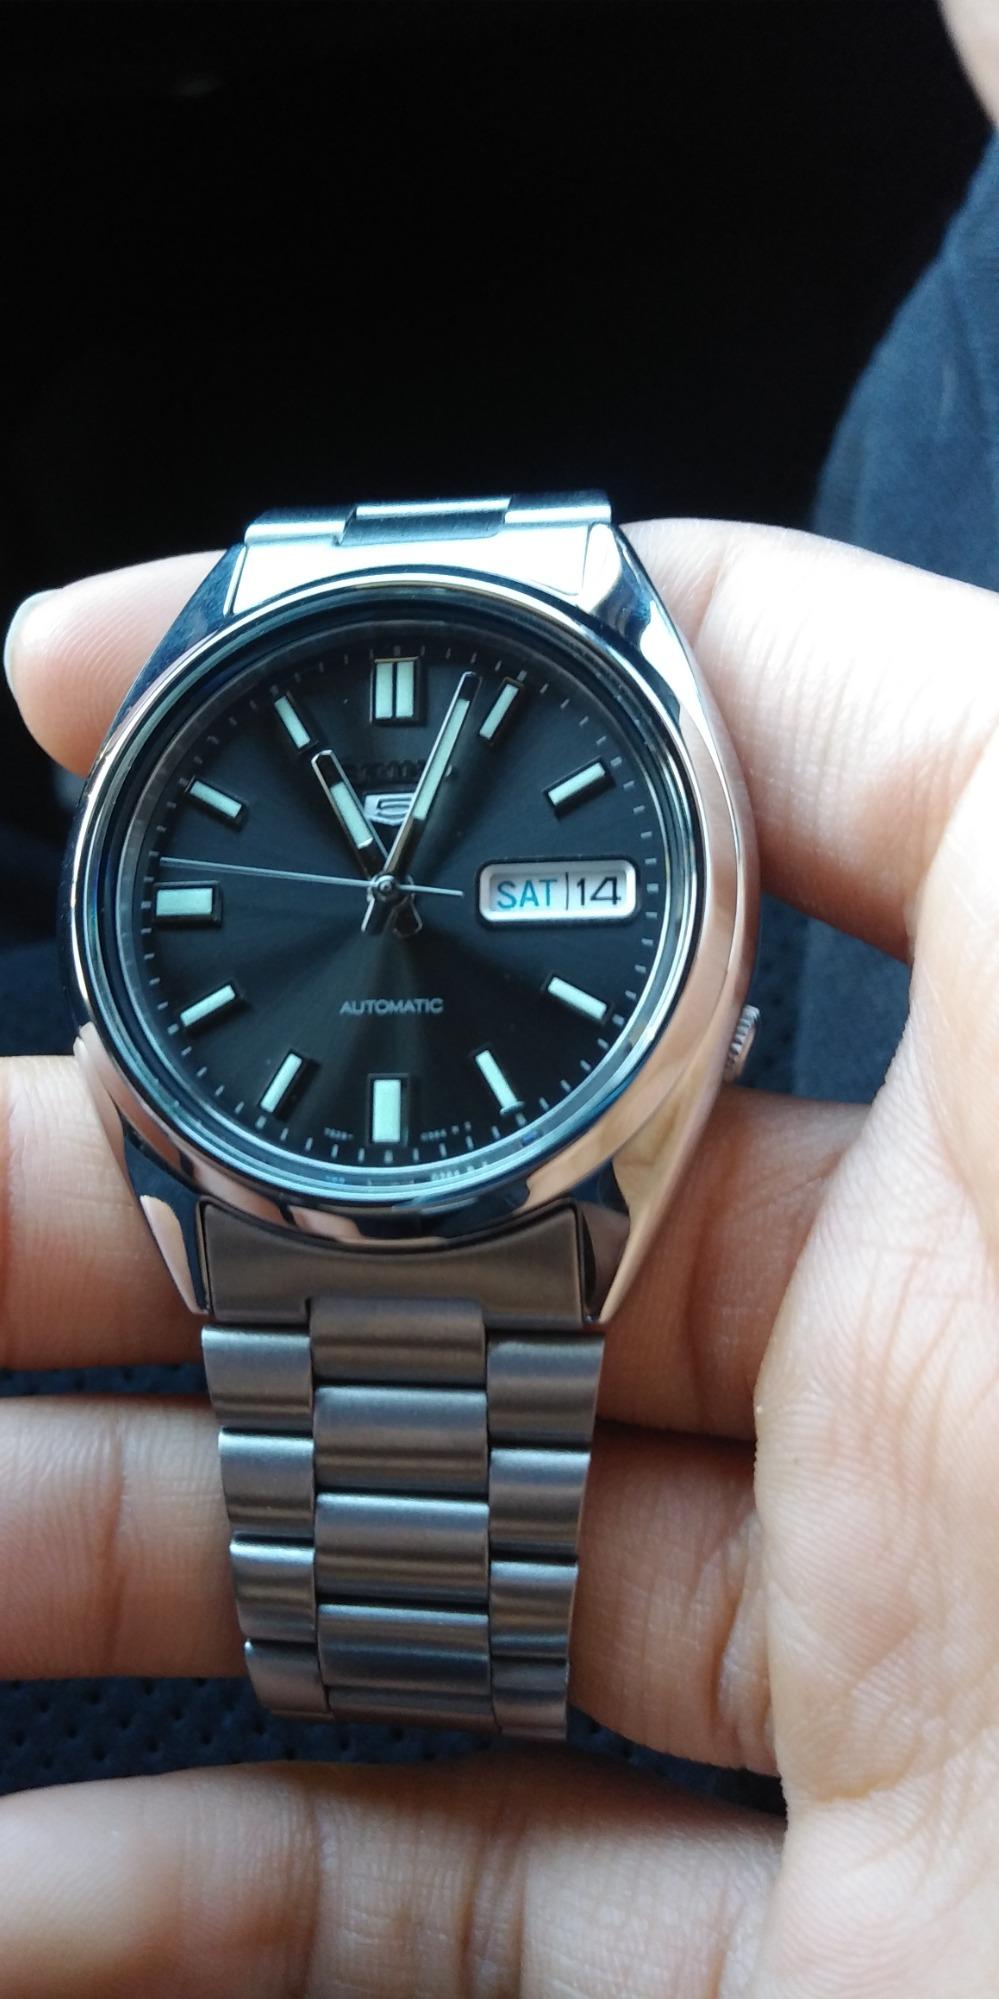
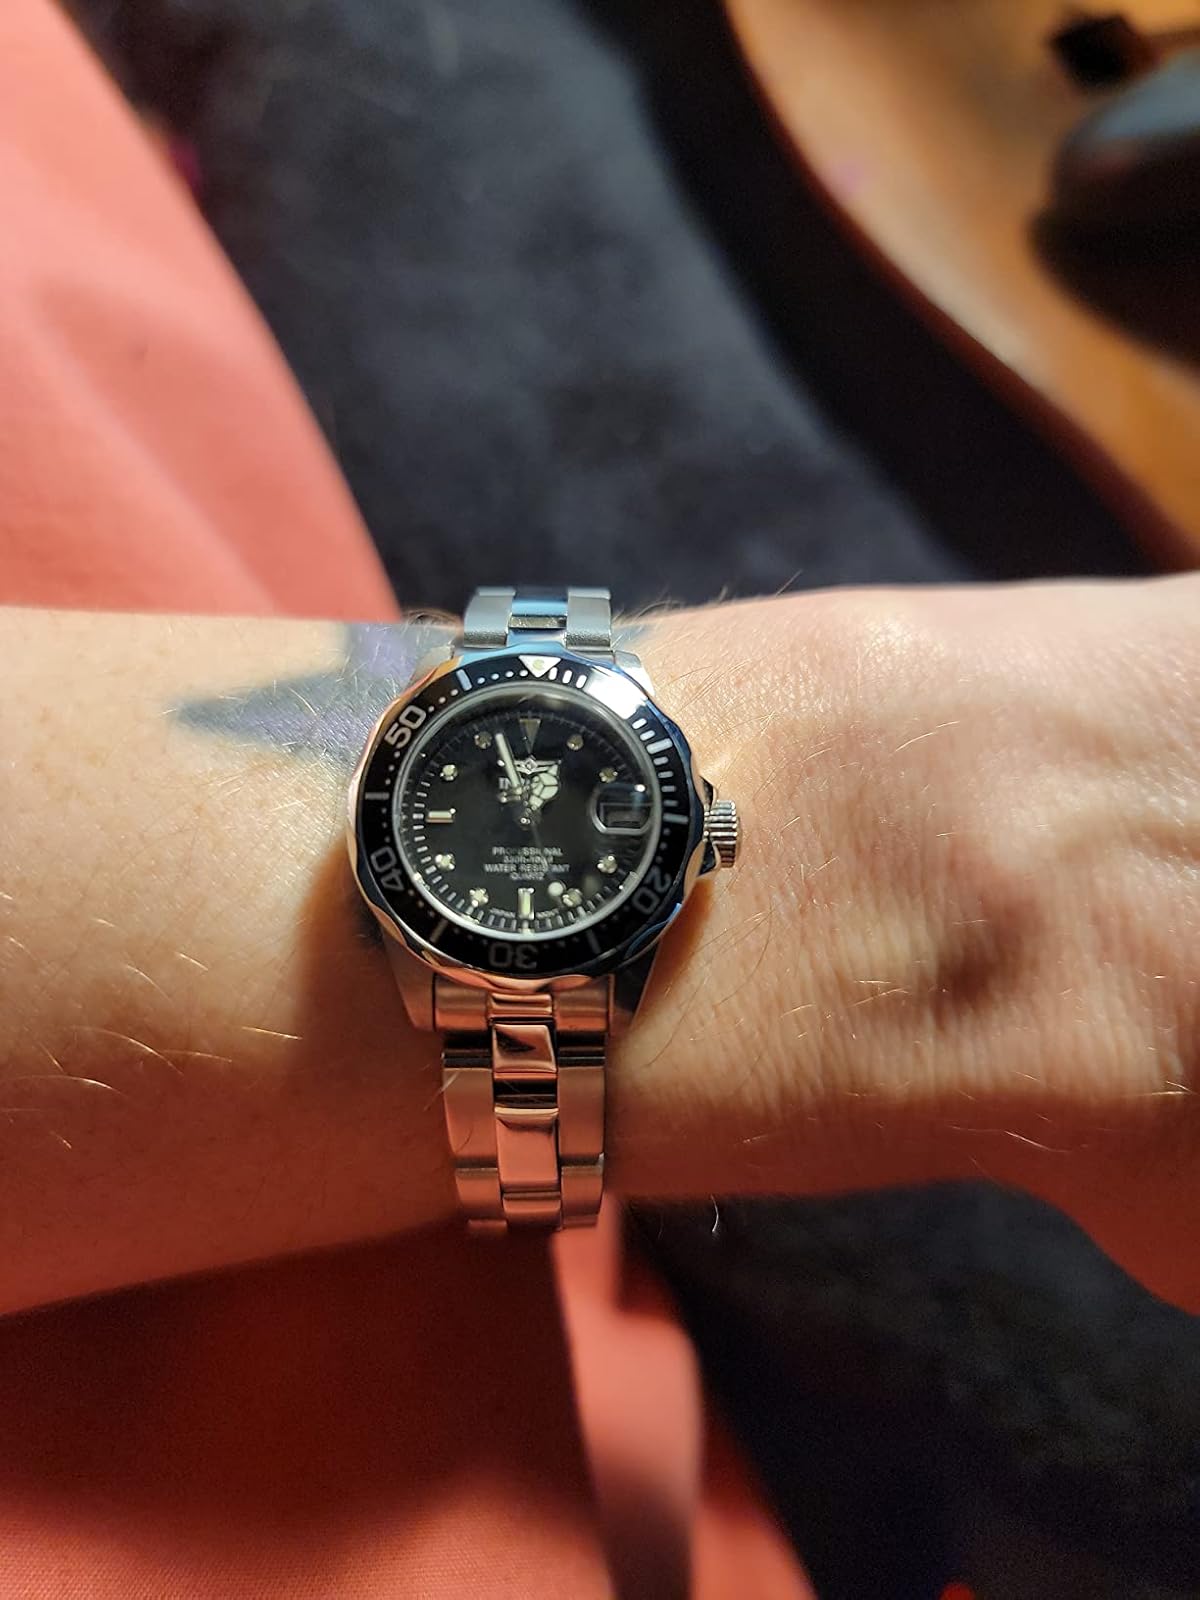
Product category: accessories_watch
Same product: no